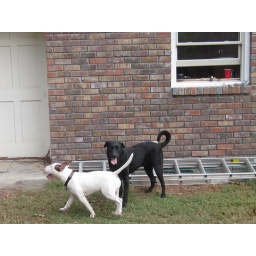
carlos and paco near house, cup of sausage balls in window